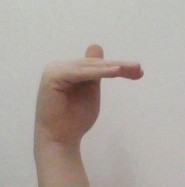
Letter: khaa